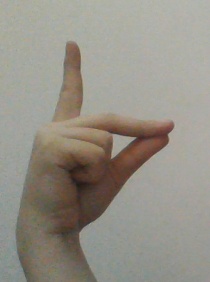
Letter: ta